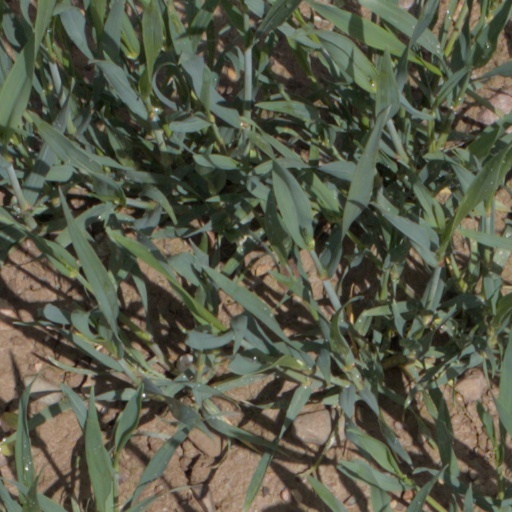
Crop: wheat